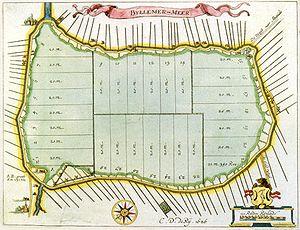
Bijlmermeer est une ancienne commune néerlandaise de la province de la Hollande-Septentrionale.